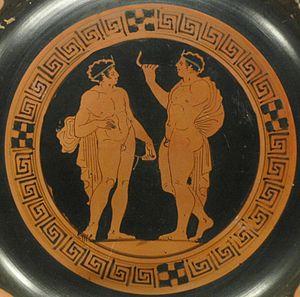
Athlètes, coupe à figures rouges du peintre de Méléagre. Athènes, 440–435 BC.